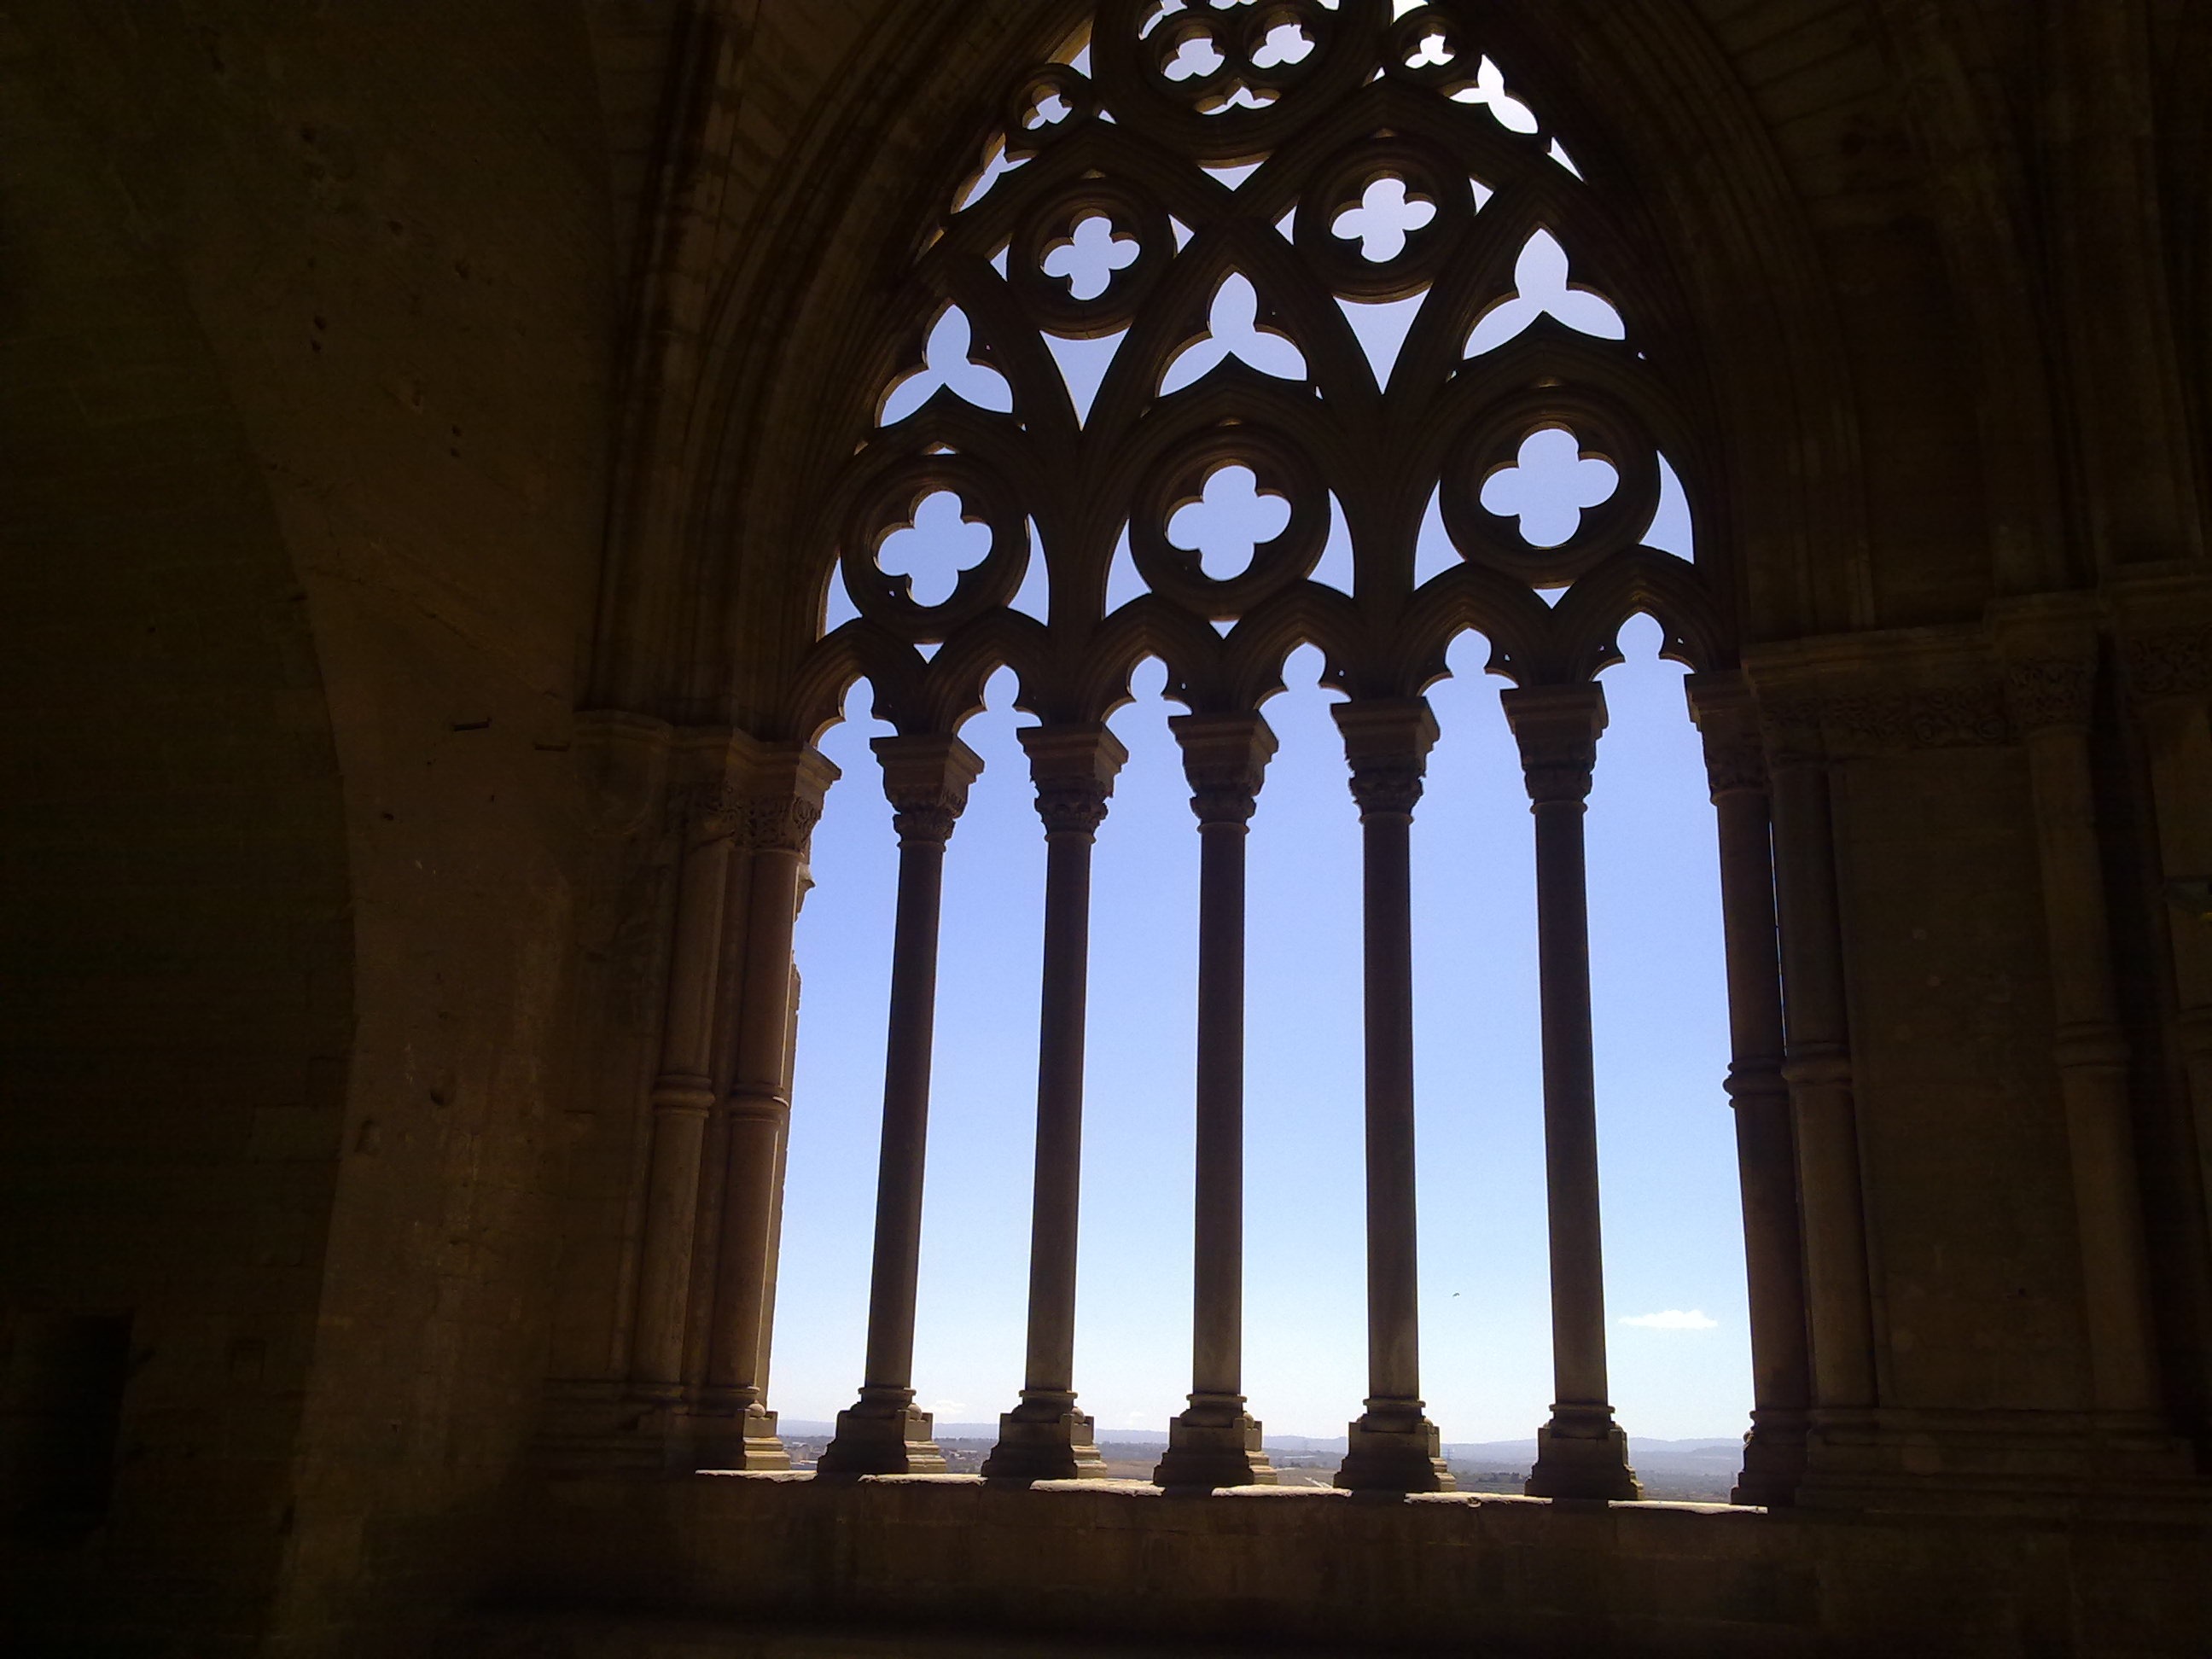
light, architecture, structure, night, building, arch, column, darkness, cathedral, gothic, place of worship, spain, temple, symmetry, arc, cloister, romanesque, tracery, gothic architecture, lleida, ancient history, seu vella